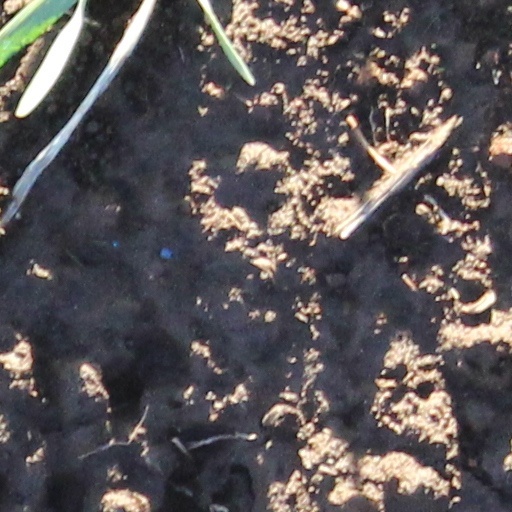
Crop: wheat